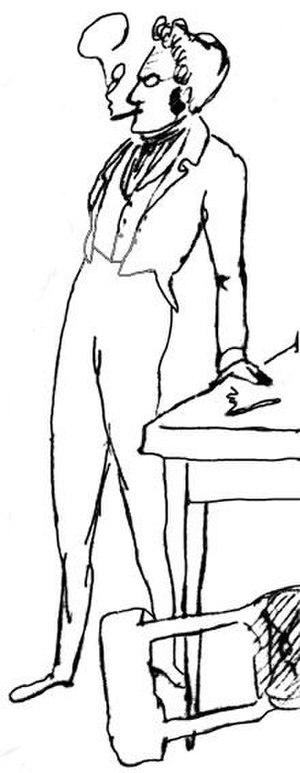
L'anarchisme en Allemagne a une longue tradition, irradiant aussi bien le mouvement ouvrier que le monde intellectuel et culturel.